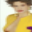
Label: woman